Arleigh Burke-class destroyer

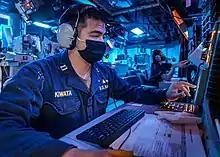
Combat information center aboard

Work on Flight IIA began shortly after Flight III's demise, with the Destroyer Variant (DDV) study beginning in mid 1991. These designs were intended to be far more economical than Flight III in light of the less intense warfare they were expected to be used in while still retaining Flight III's helicopter facilities. Due to the expectation of lower intensity warfare, the Harpoon missile launchers and AN/SQR-19 TACTAS were to be removed, with reinstallation possible given two years notice. The Phalanx CIWS systems were to be deleted as well, pending the availability of RIM-162 ESSM. Most of the resultant designs from this study placed an increased emphasis on land attack, littoral warfare, and reduced operating costs. Almost all featured a reduced cell count and some even using a smaller hull. Despite this emphasis during the study phase, the selected design was one that did not compromise on the ship's existing performance beyond the mandated deletion of Harpoon and TACTAS.